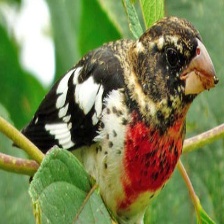
Species: ROSE BREASTED GROSBEAK
Scientific name: PHEUCTICUS LUDOVICIANUS